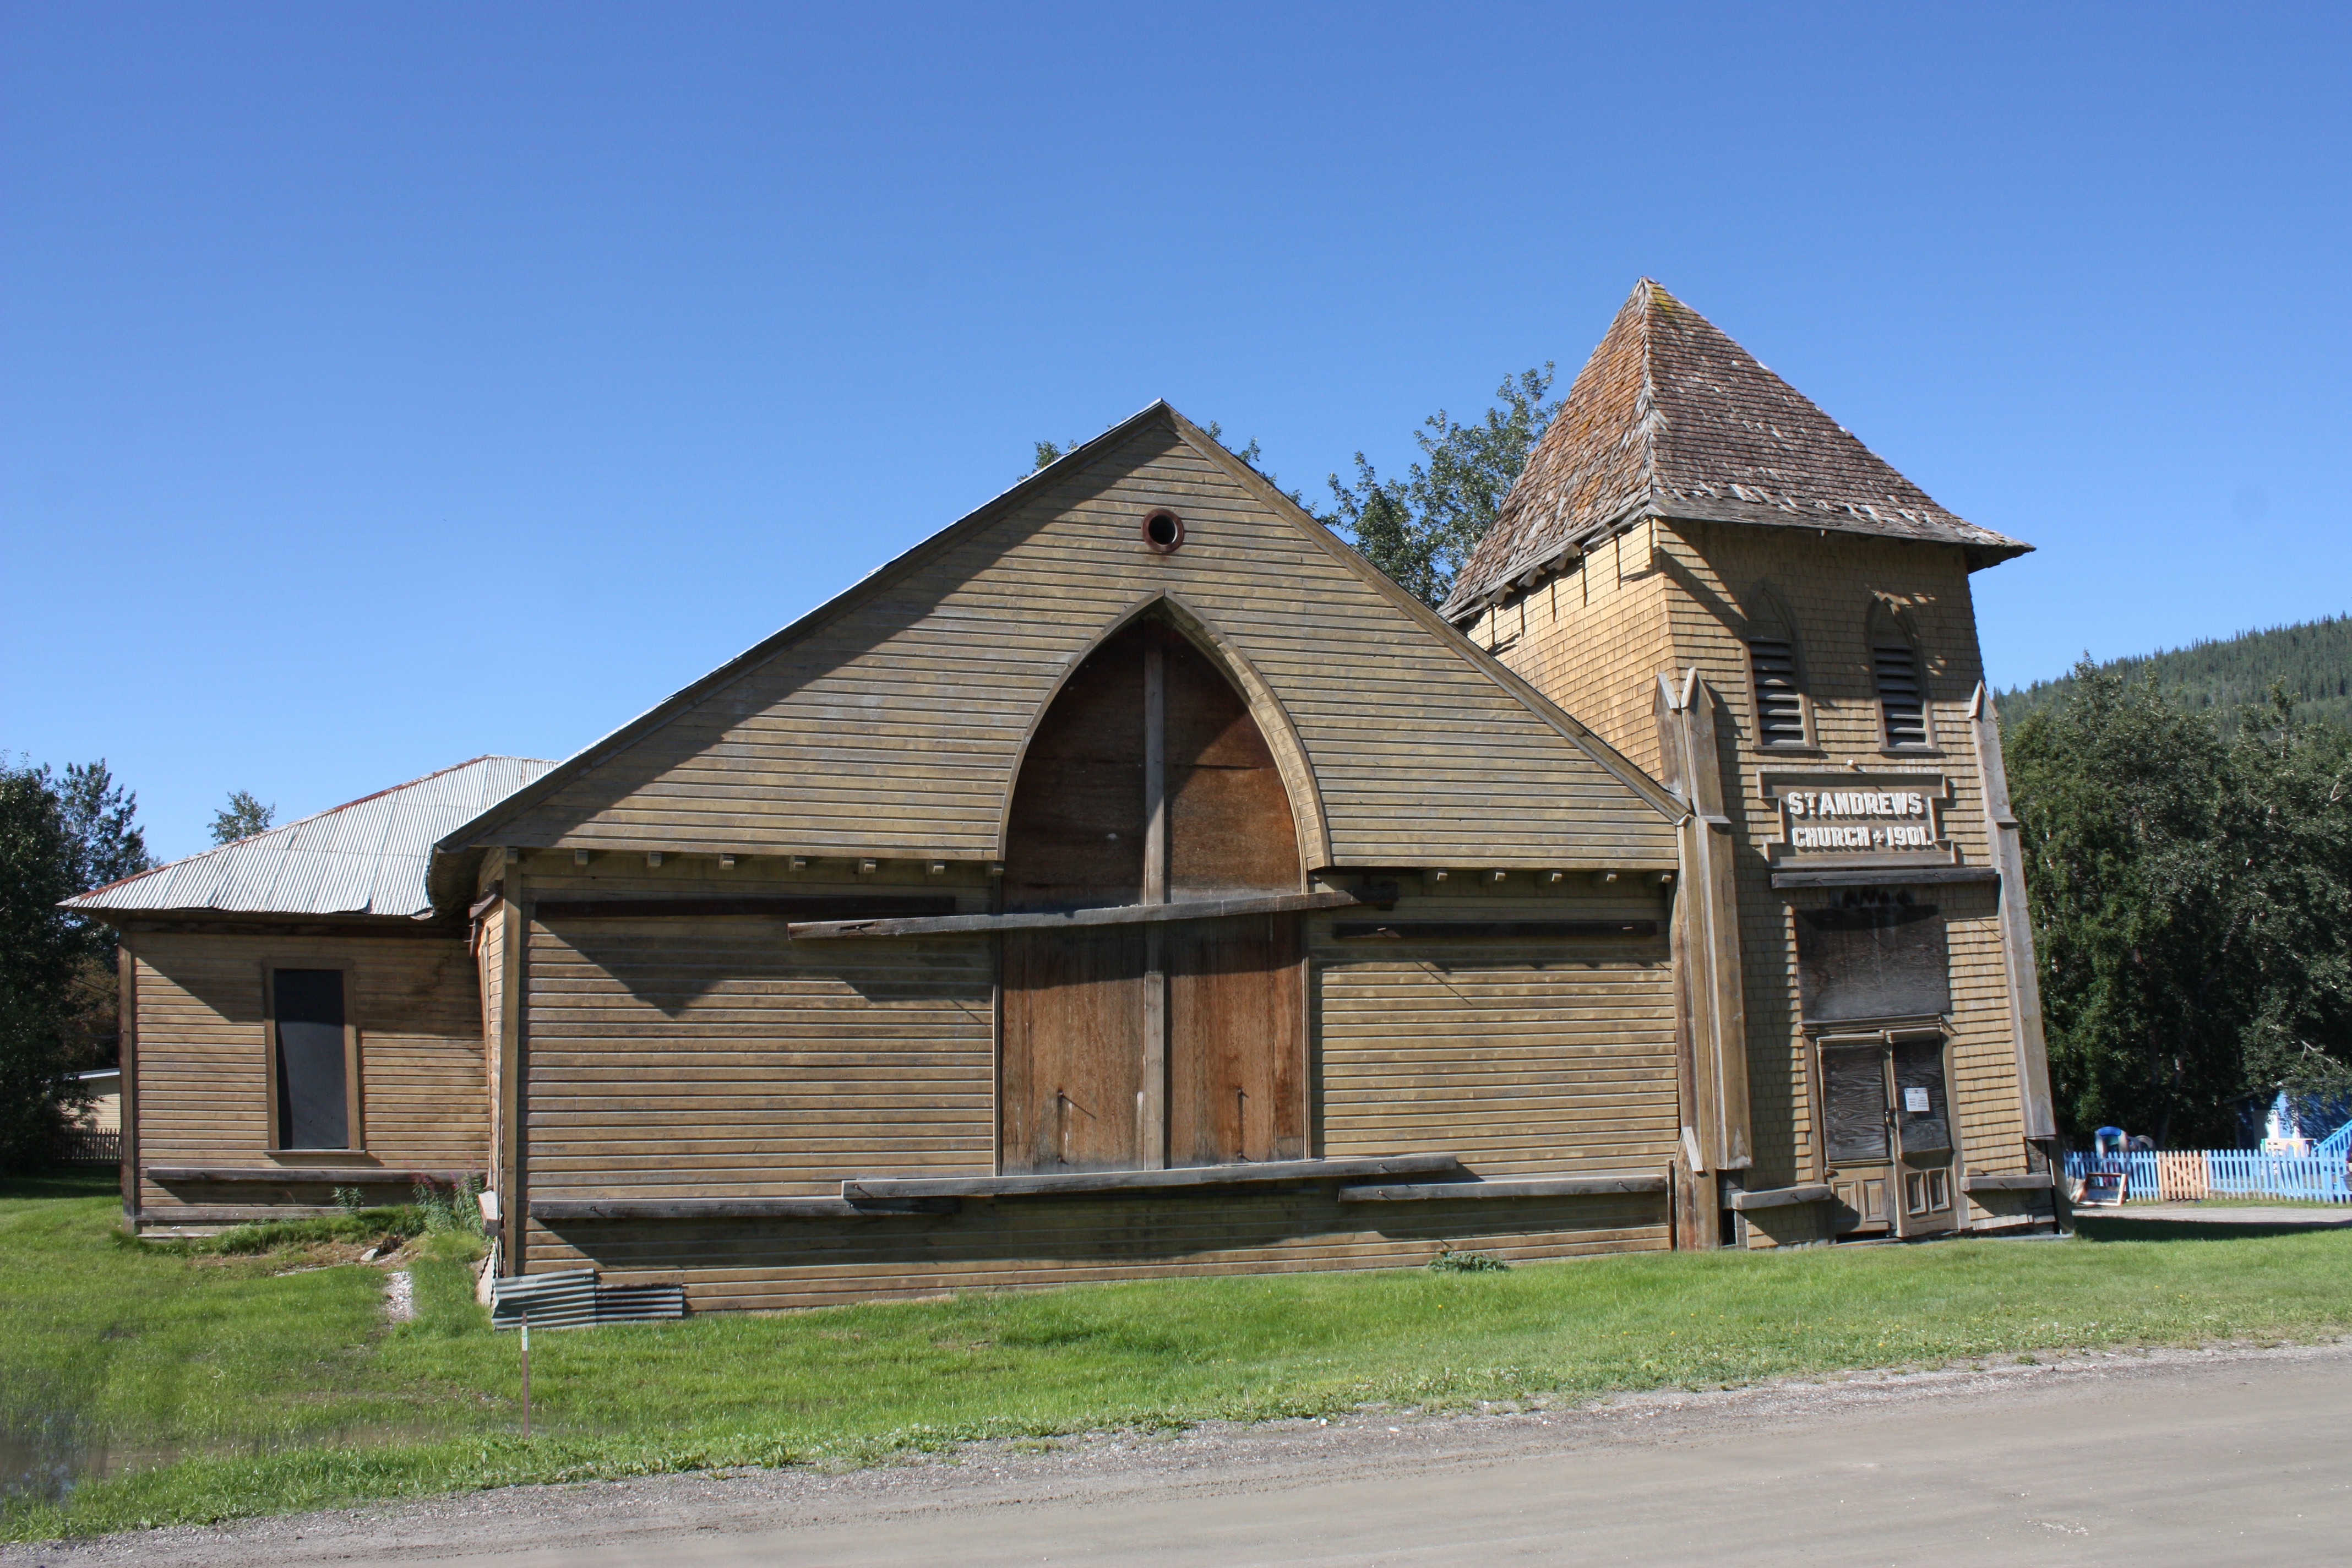
house, building, home, cottage, facade, property, church, chapel, place of worship, yukon, dilapidated, estate, dawson, real estate, rural area, residential area, dawson city